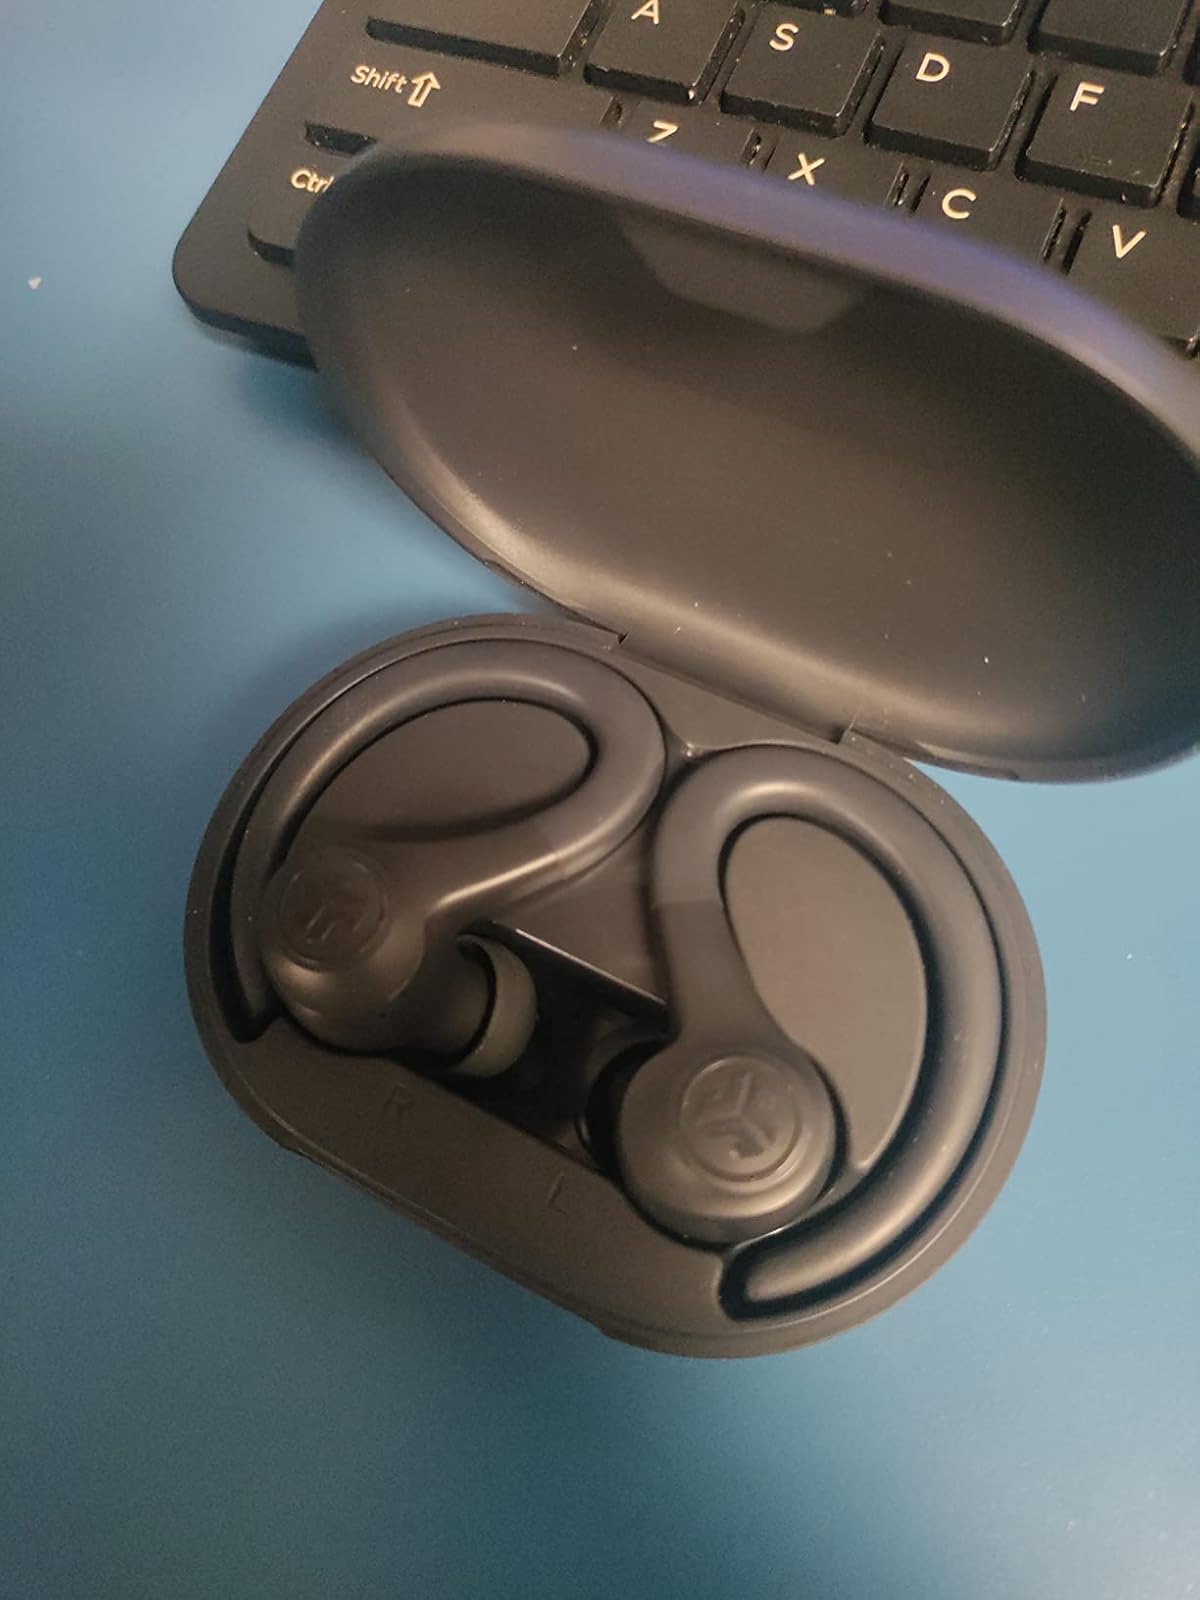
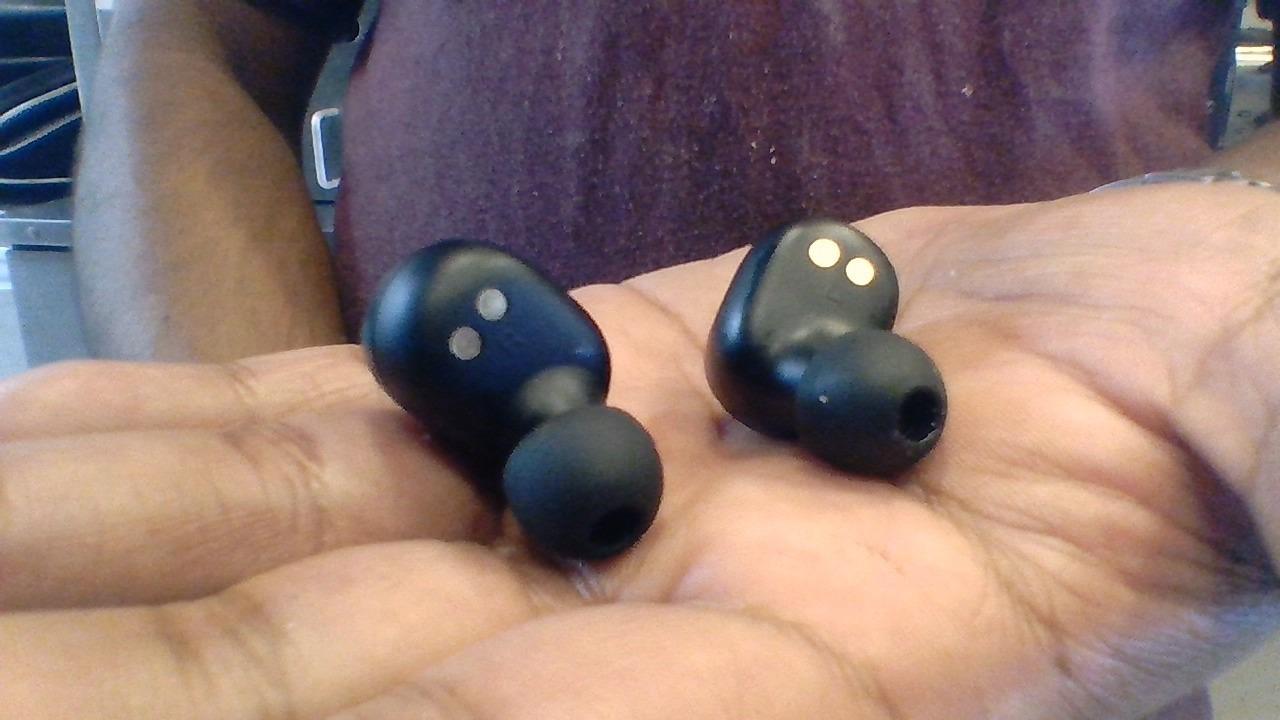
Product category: earbuds
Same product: no